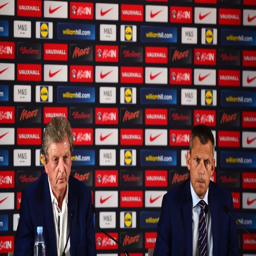
football player and person faced the media after the defeat